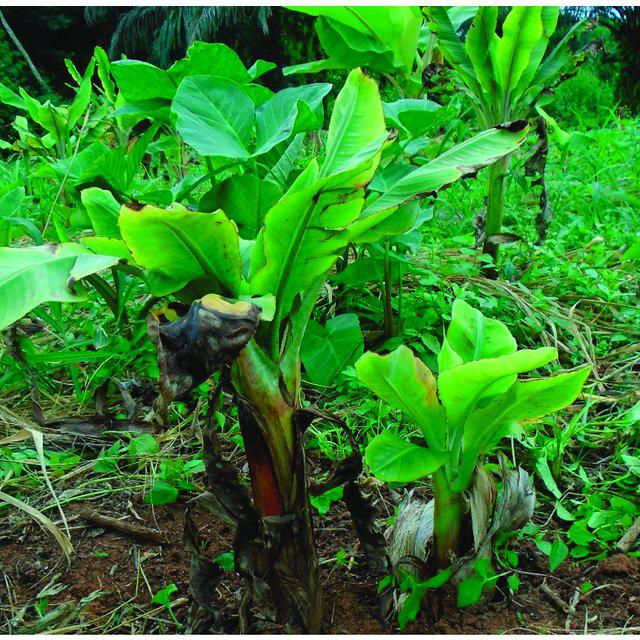
Plant: Banana
Disease: banana bunchy top